Wanya Morris

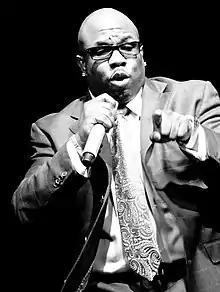
Morris performing in 2008

Wanyá Jermaine Morris (born July 29, 1973) is an American singer, best known as a member of the R&B group Boyz II Men. He competed on the twenty-second season of "Dancing with the Stars."